Tado Festival

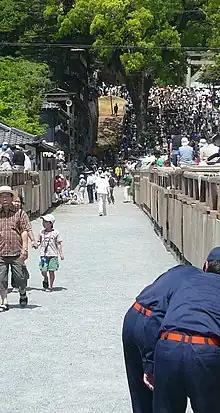
The runway, hill and wall at the Tado Festival

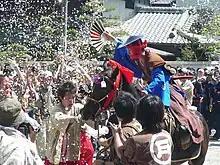
A rider after attempting a jump over the wall

The is a Japanese festival that takes place every year during Japan's Golden Week on May 4 and 5 at Tado Shrine in the city of Kuwana, Mie Prefecture.